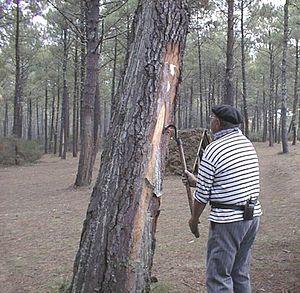
Démonstration devant des touristes
La maison du patrimoine de Mimizan, parfois abrégée en « la Maison du patrimoine », est un musée associatif implanté sur la commune de Mimizan, dans le département français des Landes.
Le résinier est un professionnel effectuant des saignées dans les pins et récoltant la résine qui s'en écoule.
Les Landais sont les habitants du département des Landes, ce sont aussi les habitants des Landes de Gascogne. Historiquement, ces deux groupes d'habitants représentent une partie des Gascons.